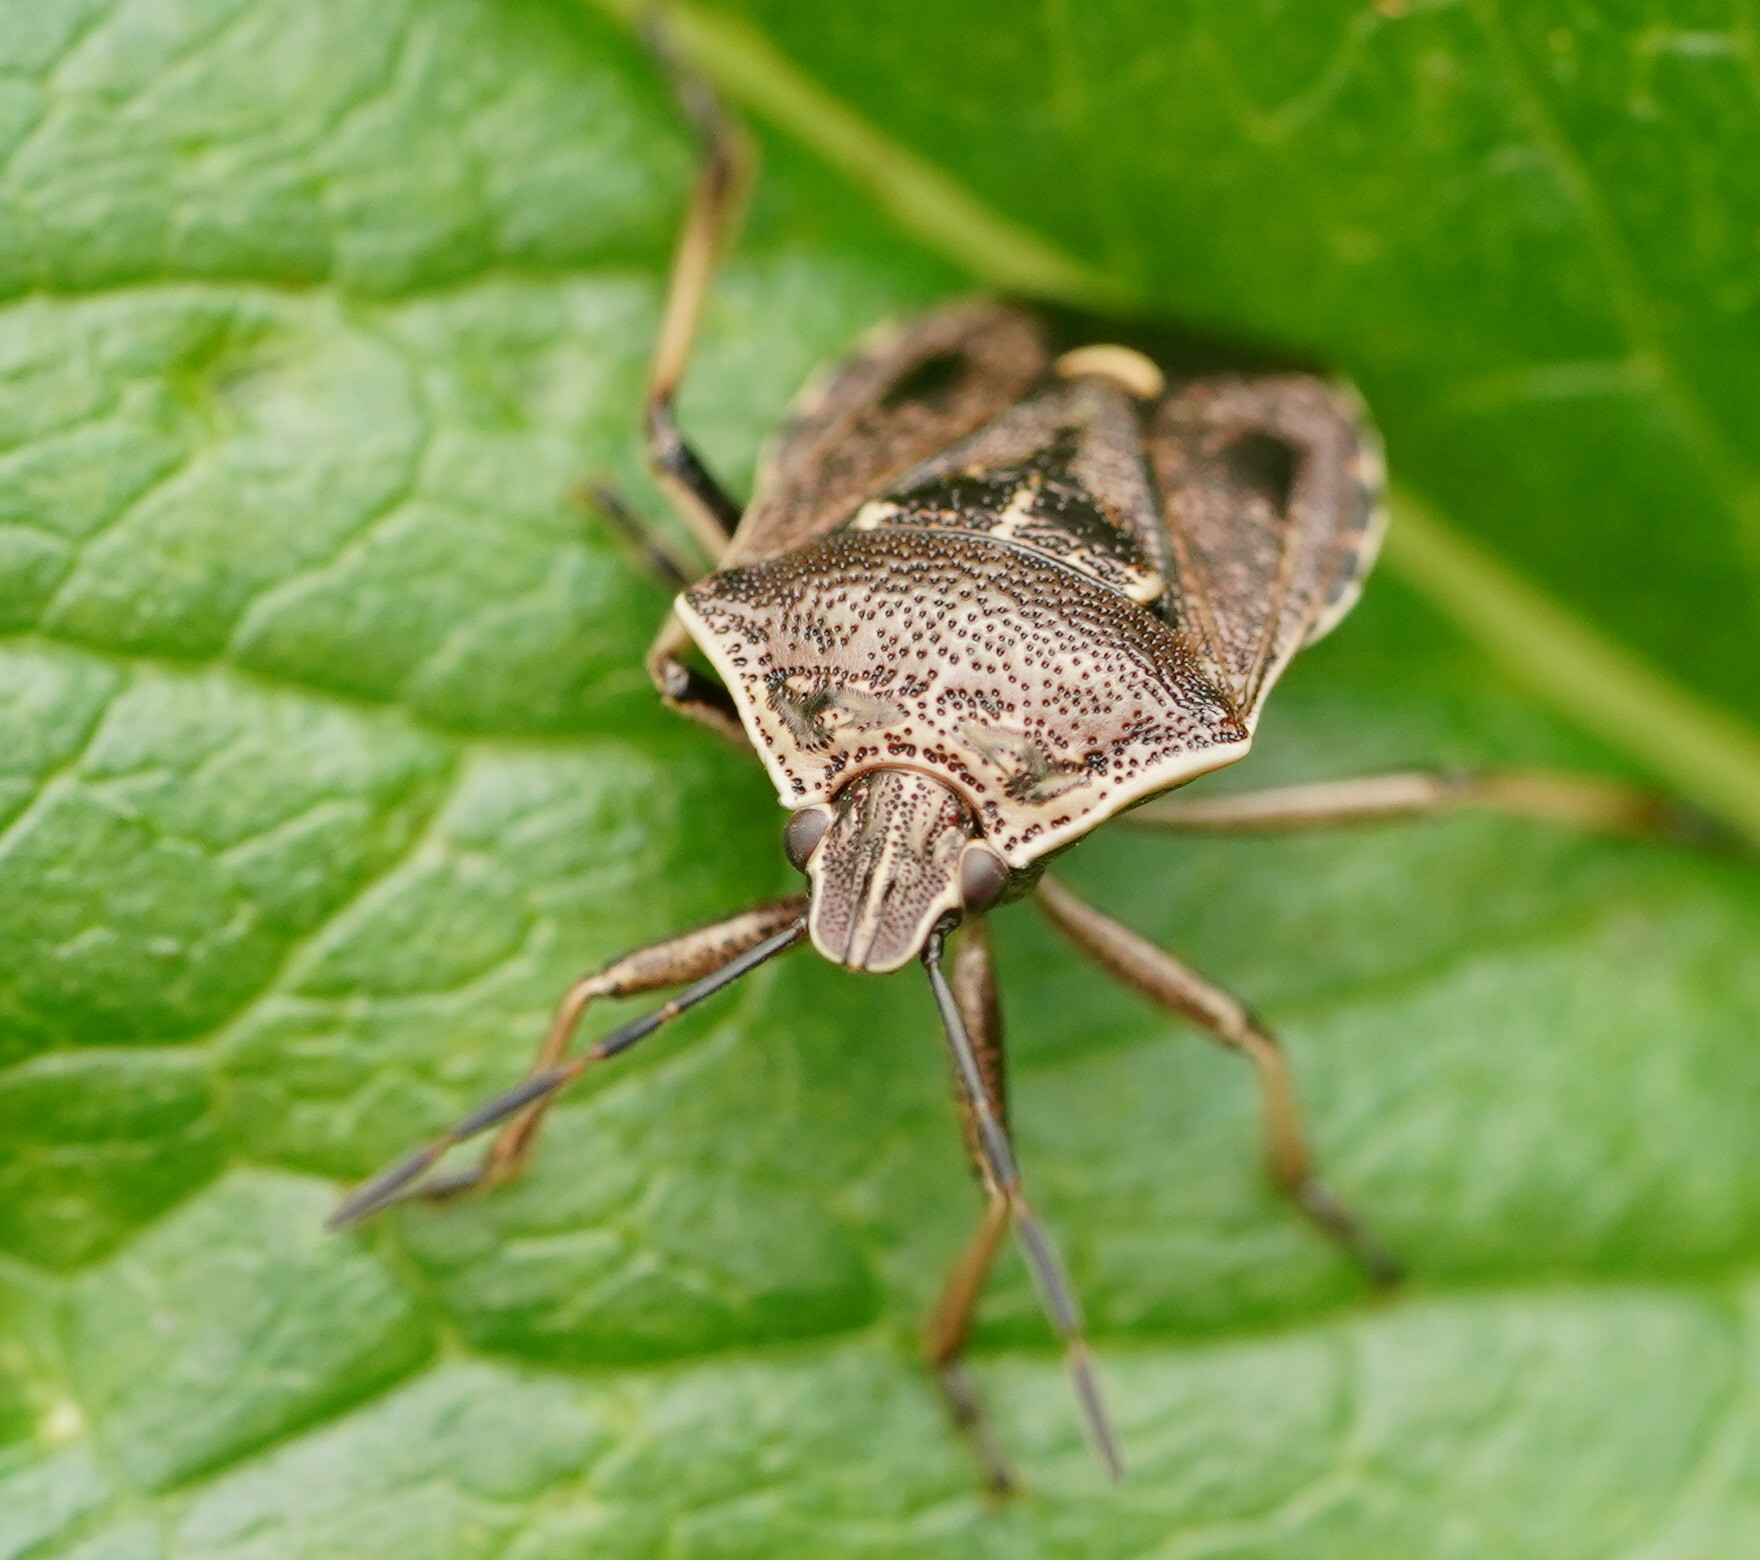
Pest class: stink_bug